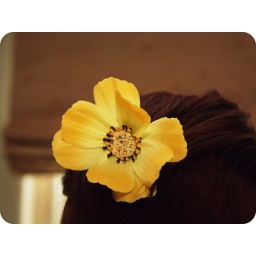
yellow flower in the bride's maid's hair